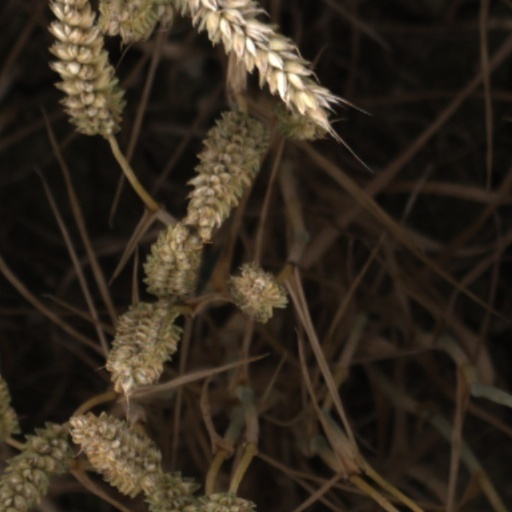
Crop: wheat